Thomasin von Zirclaere

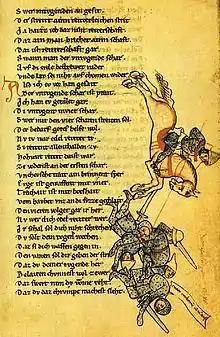
Page from "Der wälsche Gast", Heidelberg manuscript, mid 13th century

Thomasin von Zirclaere, also called Thomasîn von Zerclaere or Tommasino Di Cerclaria (c. 1186 – c. 1235) was an Italian Middle High German lyric poet. The epic poem "Der Wälsche Gast" (original: "Der welhische gast", "The Romance stranger") is the only preserved work by him.